Bradenham, Buckinghamshire

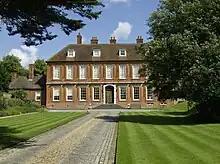
Bradenham Manor

Bradenham is the location of a grand red brick manor house, which in the 13th century was a property belonging to the Earl of Warwick. The house was fit for royalty, as in 1566 Queen Elizabeth I was entertained here by Lord Windsor. The current manor house was substantially built by Sir Edmund Pye, 1st Baronet around 1670 with tall sash windows, steep roofs and slim brick chimneys. In the 19th century it was the home of Isaac D'Israeli who died there in 1848 and is buried in the churchyard. His son Benjamin Disraeli, who became the prime minister, lived there for part of his early life. In the later Victorian era, the house was turned into a boarding school for local young gentlemen. In recent years, Bradenham Manor was leased by the National Trust to Grant Thornton UK LLP as the firm's National Training Centre. However, the manor has now been returned to the National Trust. It is well known for its gardens.